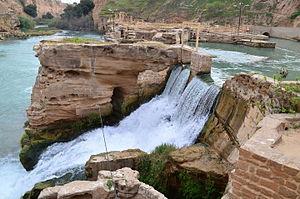
Le système hydraulique historique de Shushtar, en Iran, est un ensemble de canaux de dérivation des eaux de la rivière Karoun. Ce bien culturel, preuve d'une expertise en génie civil, est inscrit en 2009 au patrimoine mondial.